Kumaresan Aramugam

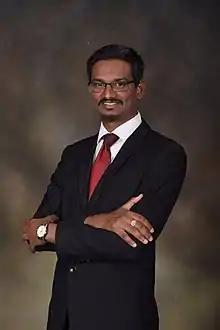

Kumaresan a/l Aramugam is a Malaysian politician. A member of the People's Justice Party (PKR), he has been the member of the Penang State Legislative Assembly representing Batu Uban since 2018.